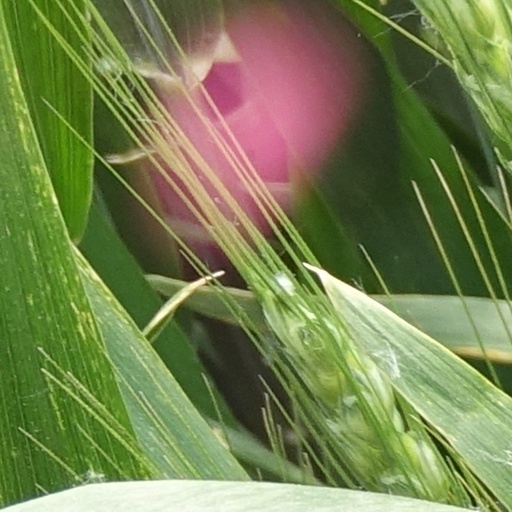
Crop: wheat